Matt Cassel

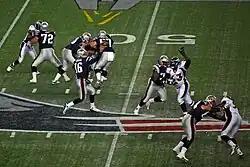
Cassel in October 2008

During the season-opener against the Kansas City Chiefs, Cassel came under center when Brady suffered a torn ACL and MCL in the first quarter from a hit by Chiefs safety Bernard Pollard. Cassel led the Patriots to a 17–10 victory, completing 13-of-18 passes for 152 yards and a touchdown; his drives accounted for all of New England's points. The day after the game, the Patriots confirmed that Brady's injuries would sideline him for the rest of the season. Although the Patriots did bring quarterbacks Chris Simms and Tim Rattay to Foxborough, they signed neither, and kept Cassel as the starter.